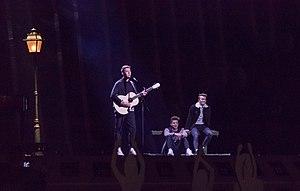
L’Irlande participe au Concours Eurovision de la chanson, depuis sa dixième édition, en 1965, et l’a remporté à sept reprises : en 1970, 1980, 1987, 1992, 1993, 1994 et 1996. Le pays détient toujours le record du plus grand nombre de victoires au concours.